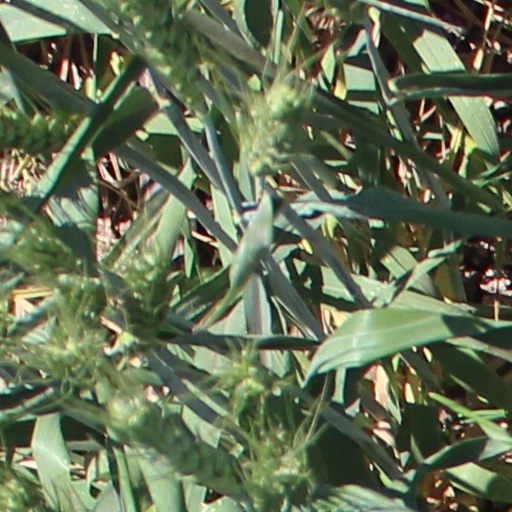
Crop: wheat